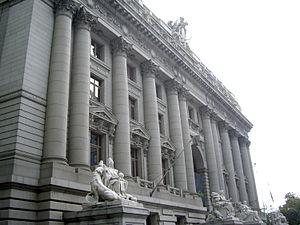
Les National Historic Landmarks de New York sont les sites historiques d'intérêt national de la ville de New York aux États-Unis.